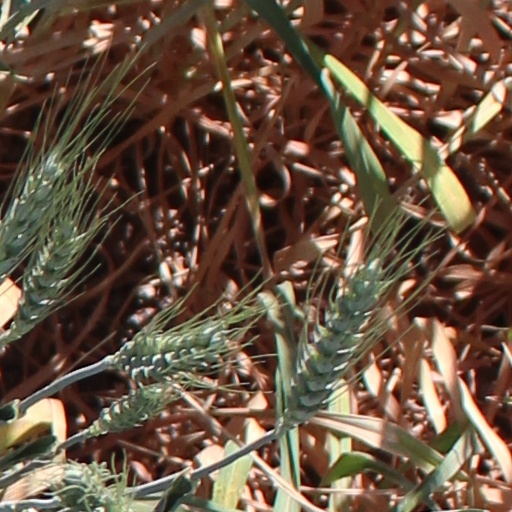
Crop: wheat